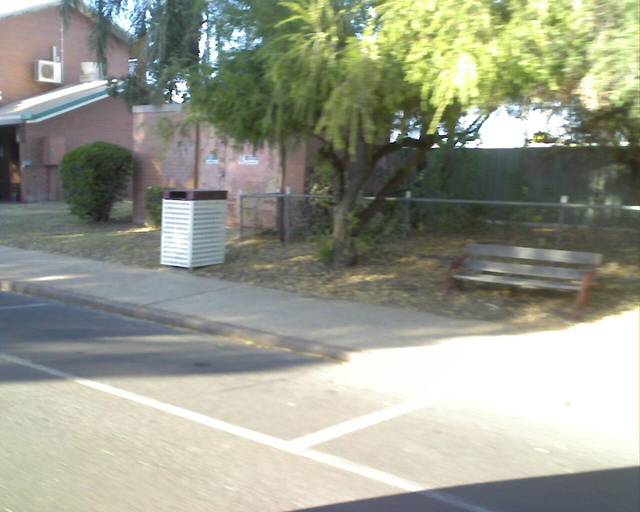
Region: Australia
Coordinates: -23.527, 148.161